Nong Khang Phlu

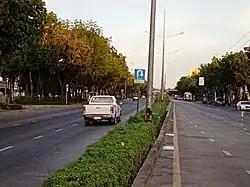
Phet Kasem Road (Highway 4) in the area of Nong Khang Phlu

Nong Khang Phlu is a "khwaeng" (subdistrict) of Nong Khaem District, in Bangkok, Thailand. In 2020, it had a total population of 75,725 people.